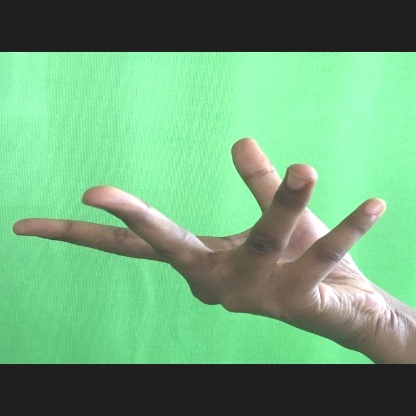
Mudra: Alapadmam